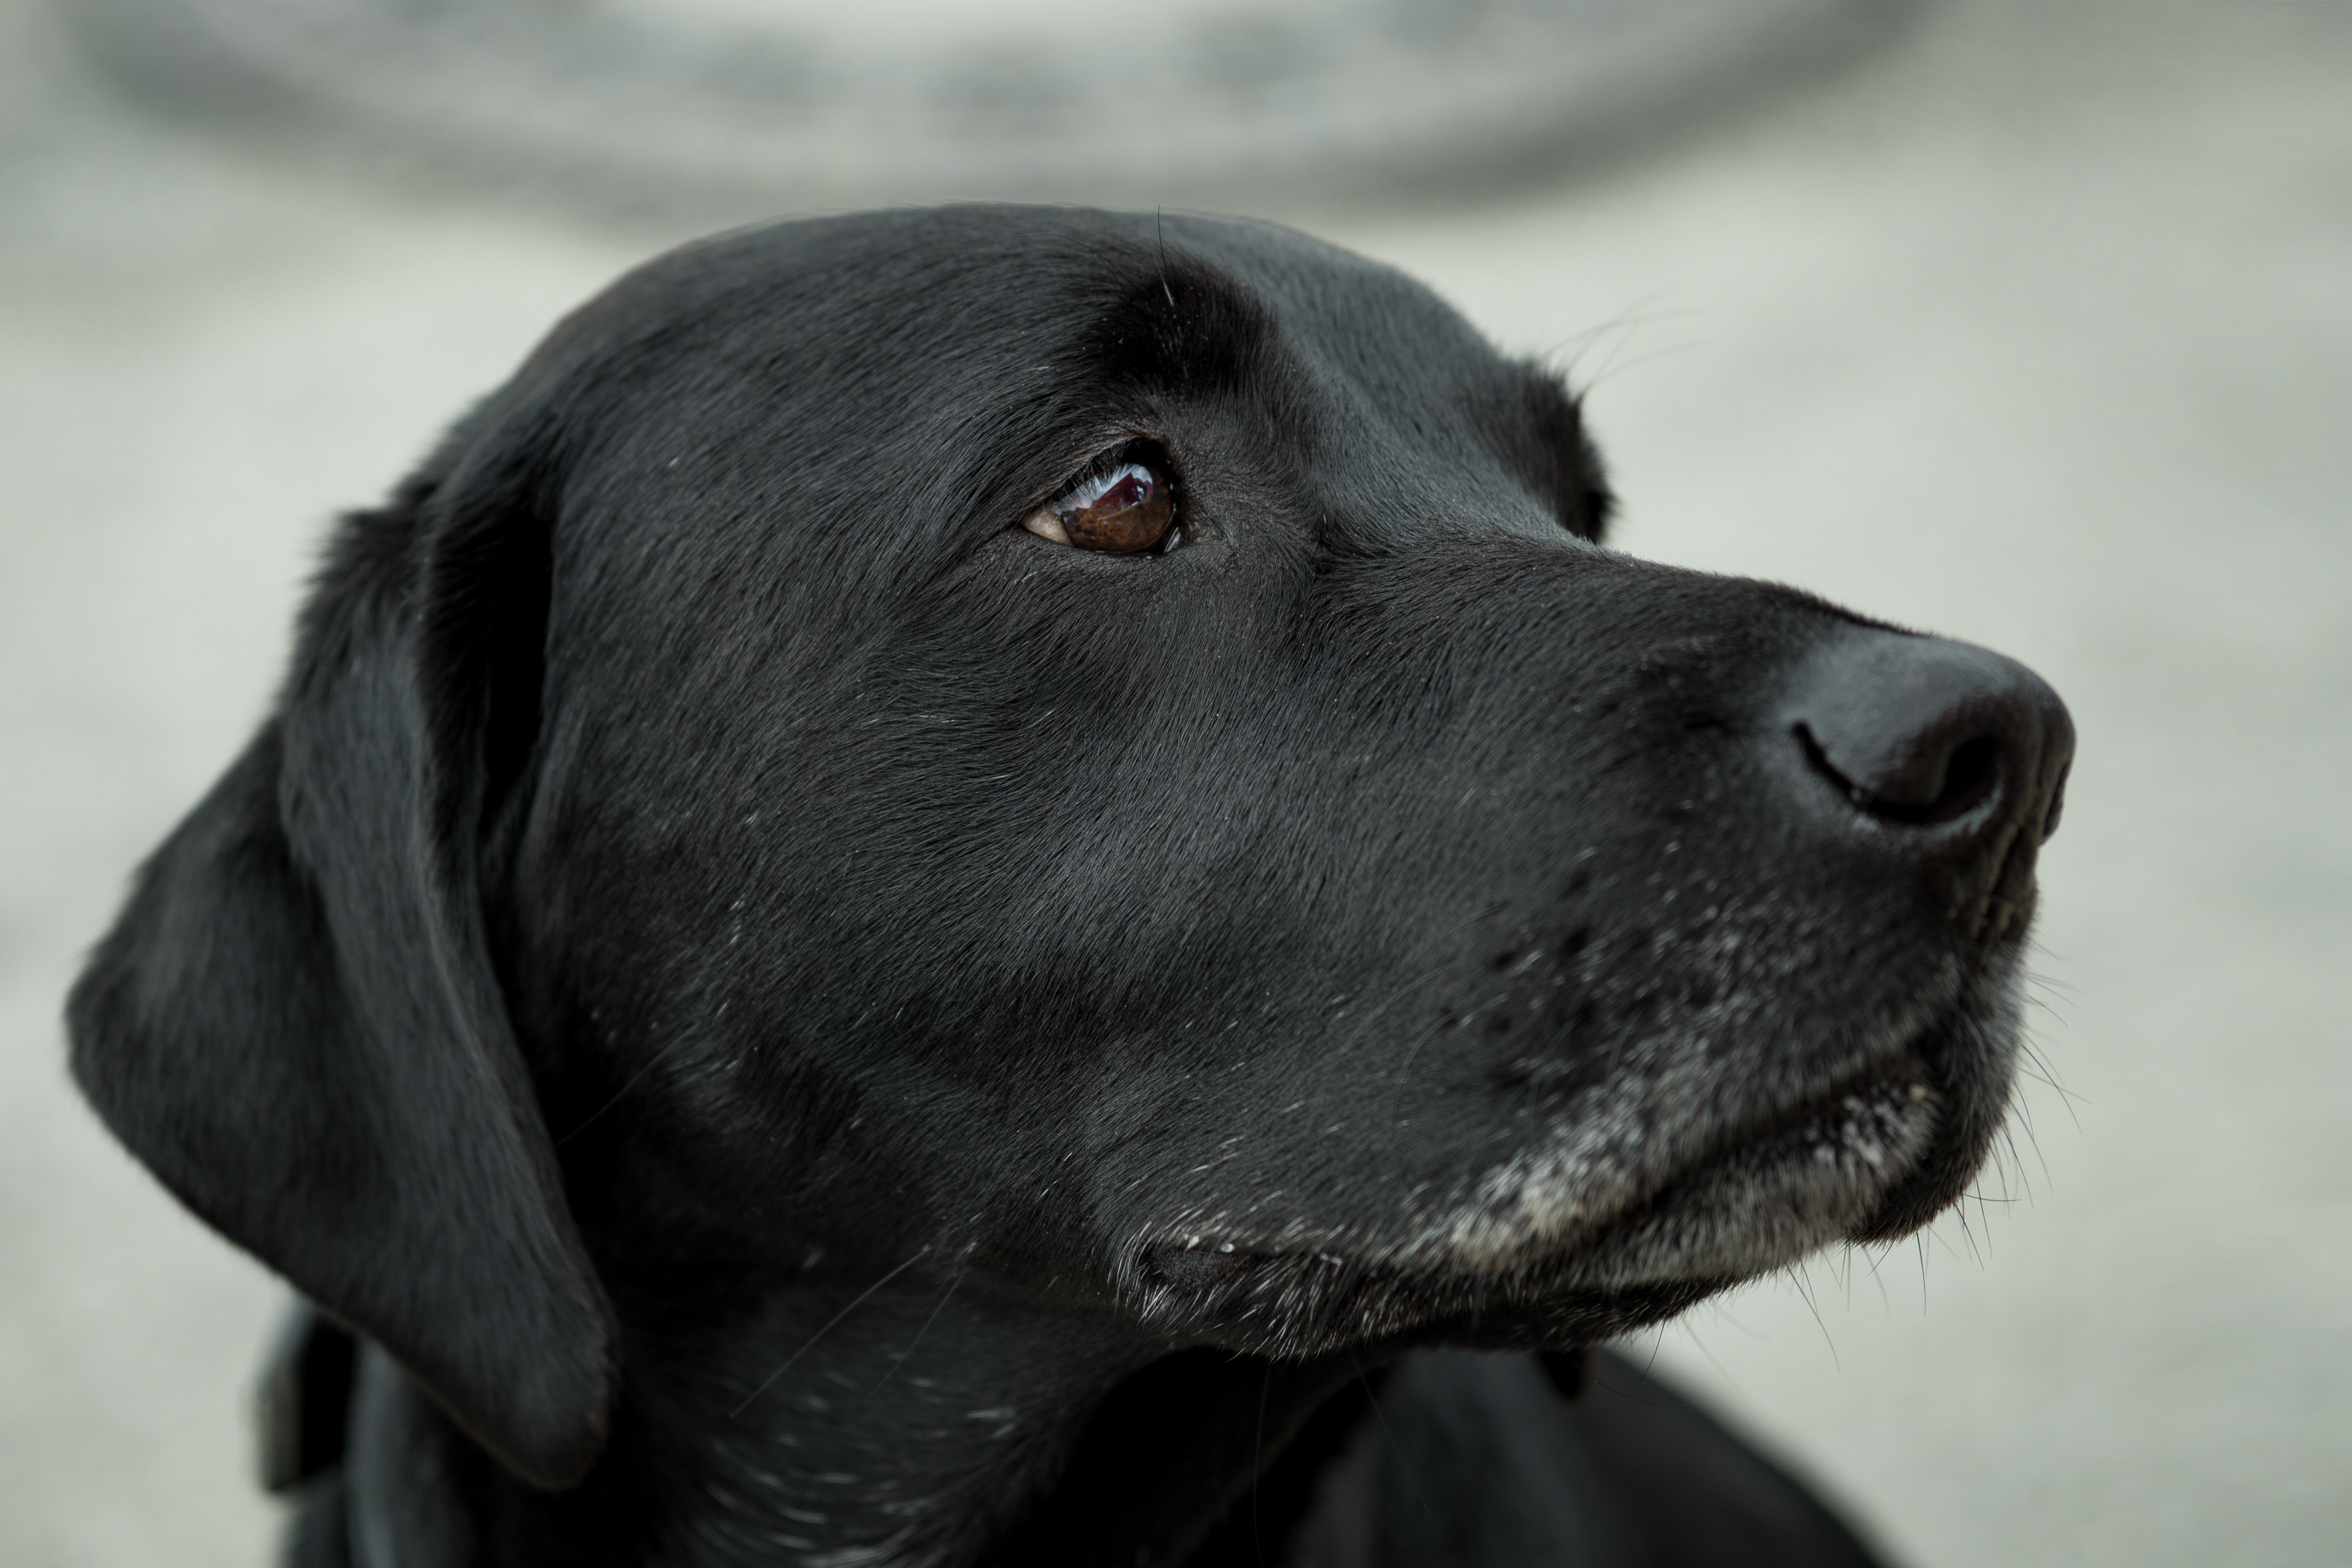
dog, mammal, vertebrate, canidae, dog breed, black, labrador retriever, snout, carnivore, sporting group, retriever, whiskers, pointing breed, hunting dog, photography, black and white, Beagador